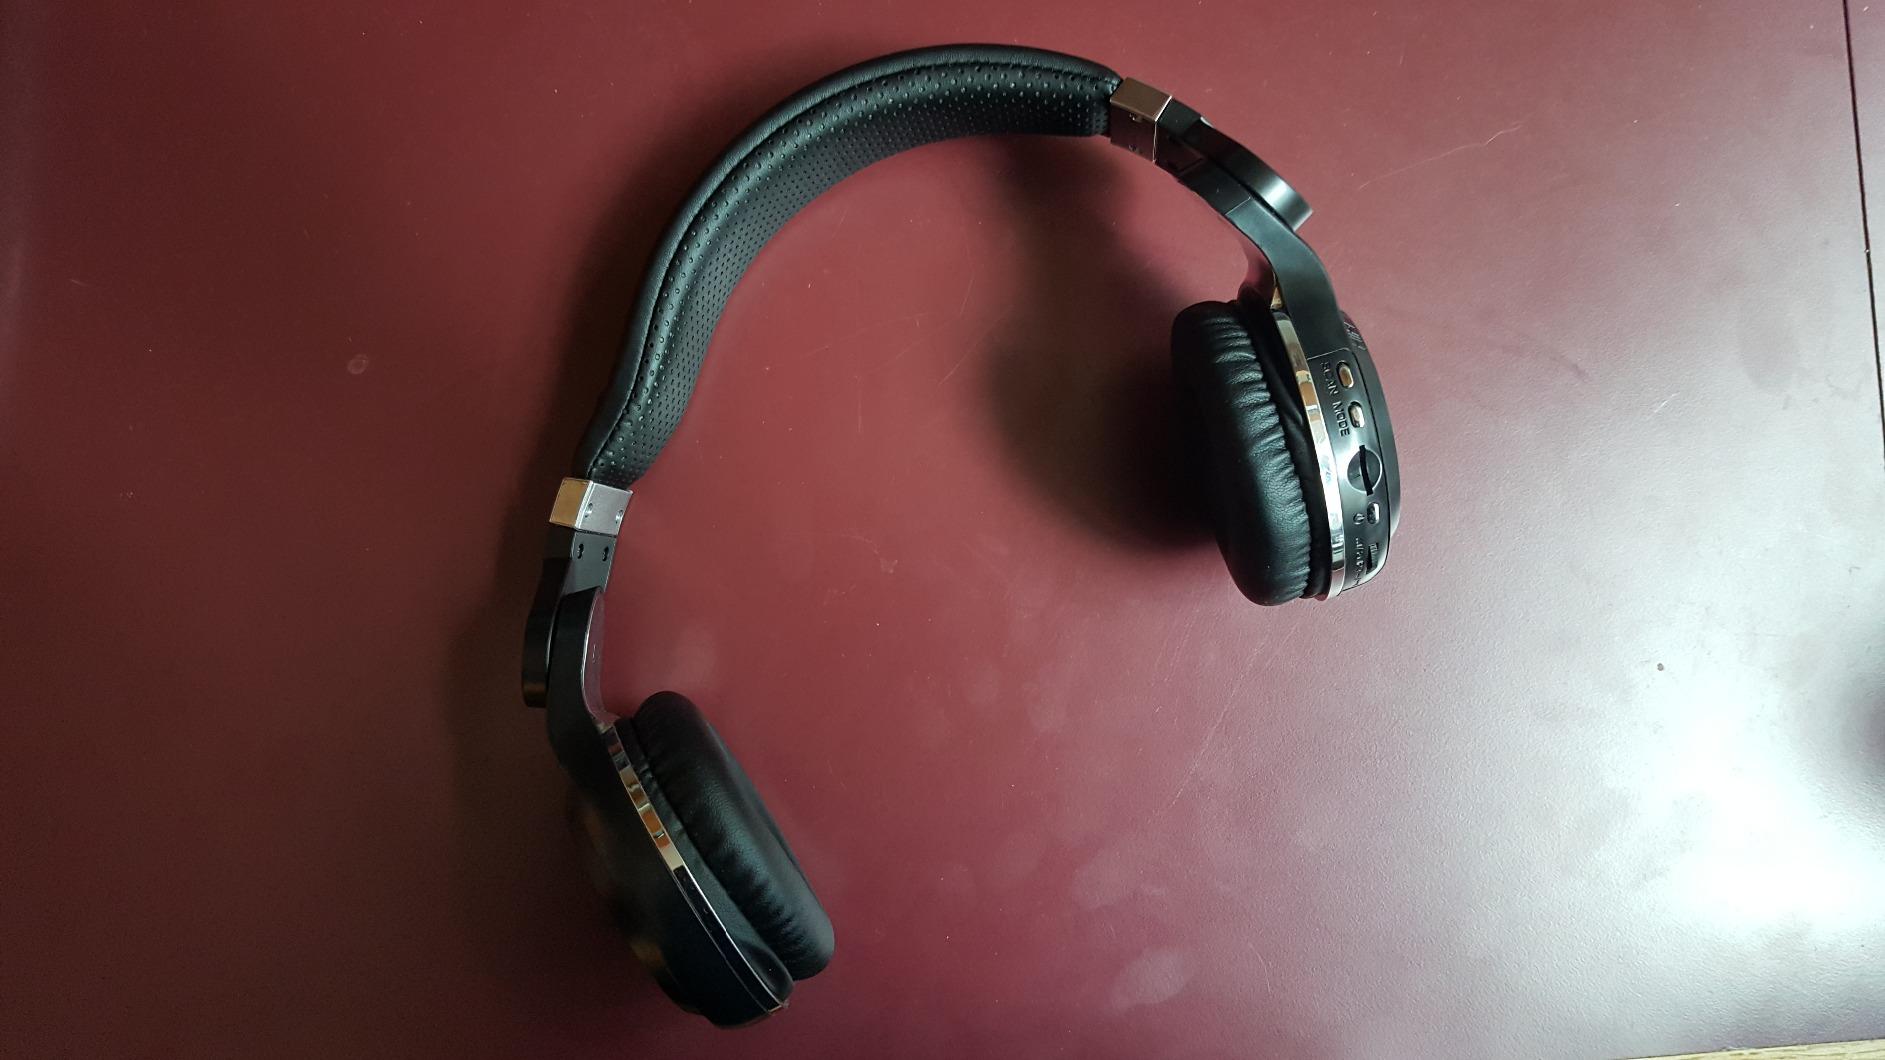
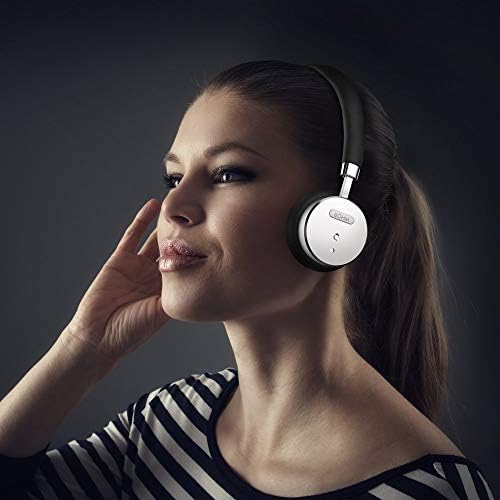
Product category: headphones
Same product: no